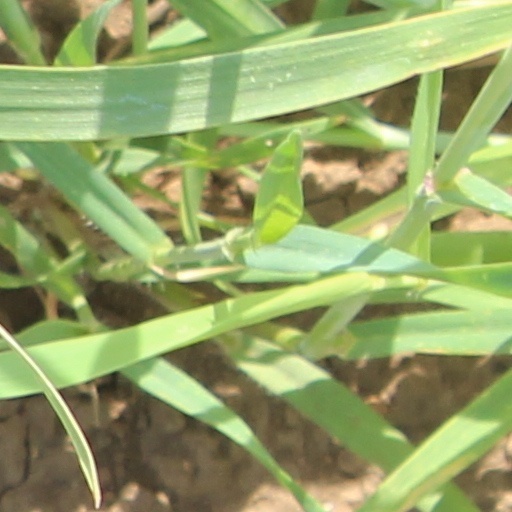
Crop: wheat